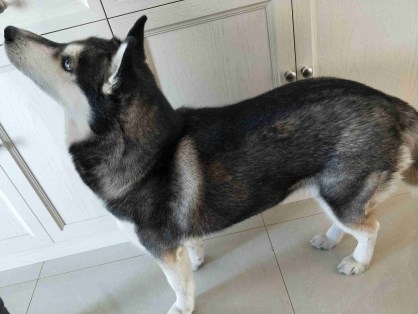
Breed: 1160-n000003-Siberian_husky